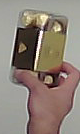
Product: rocher_chocolate